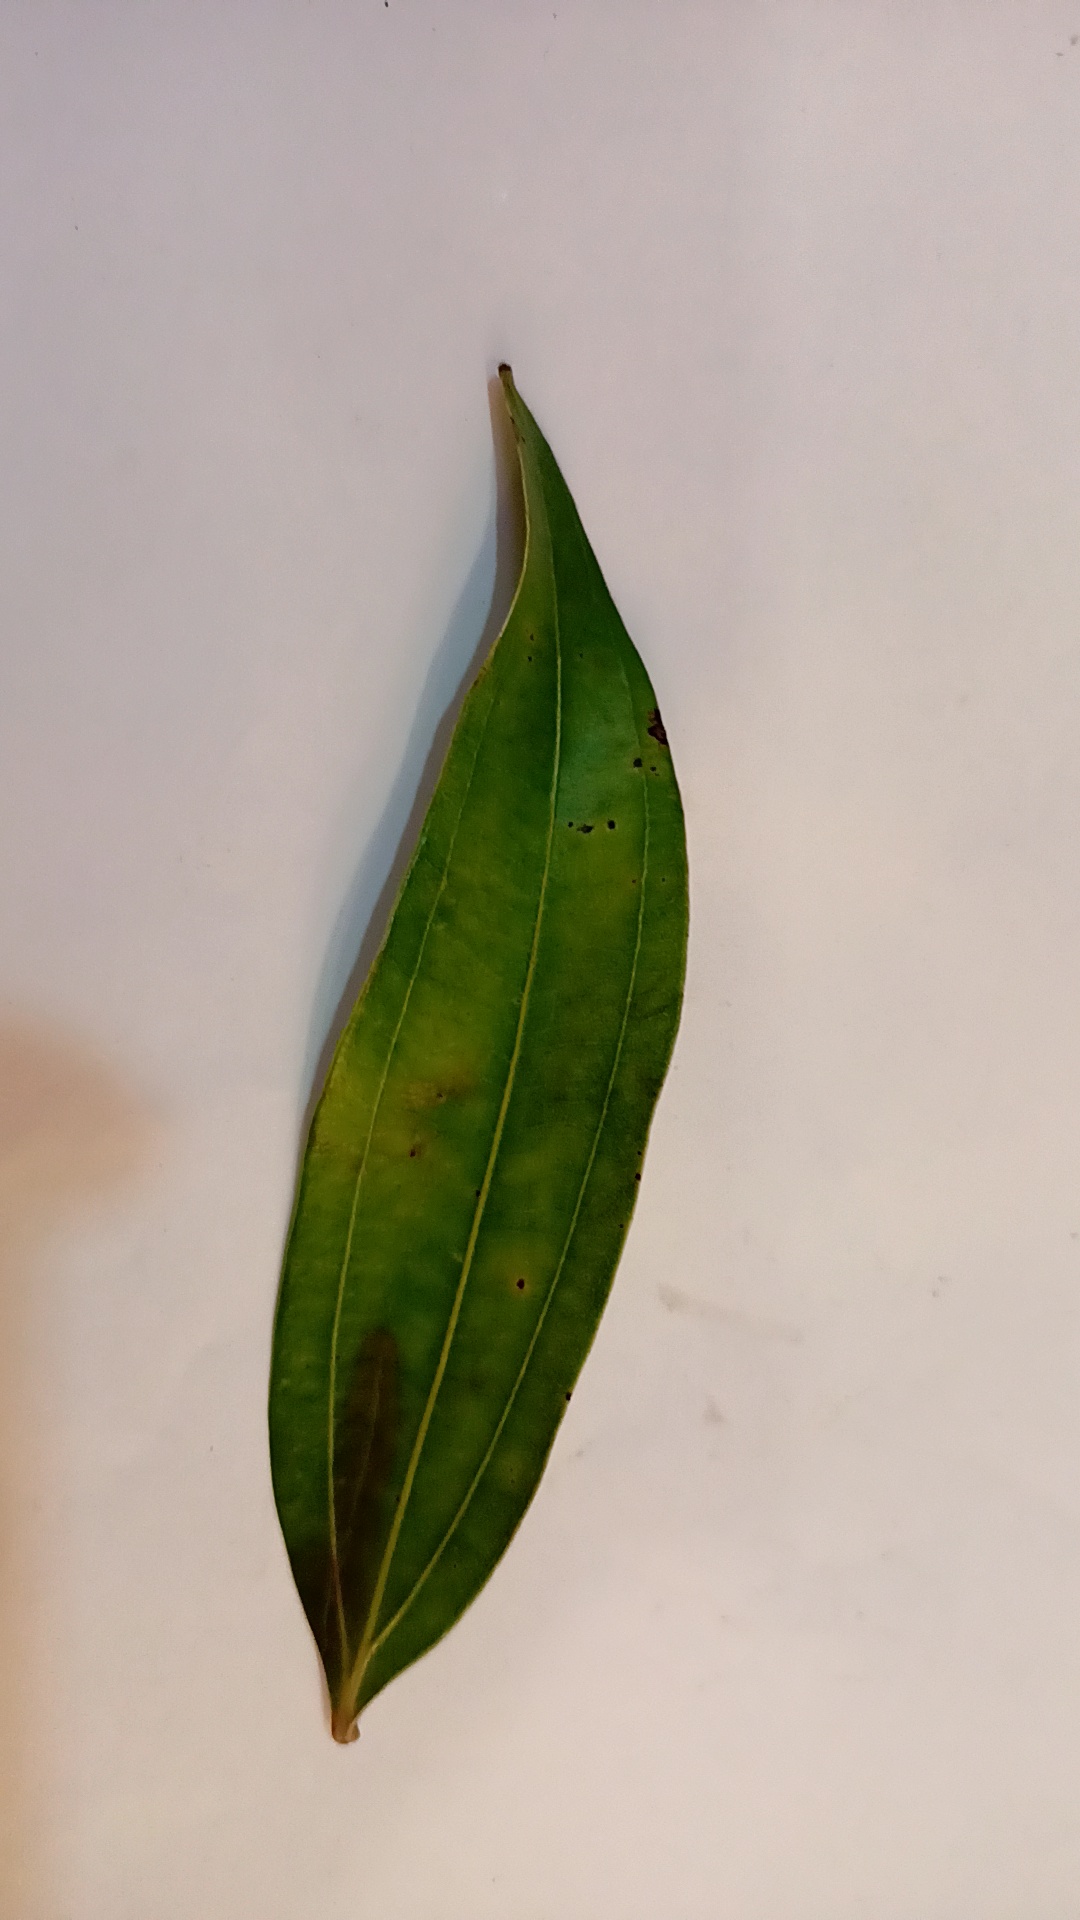
Label: Disease